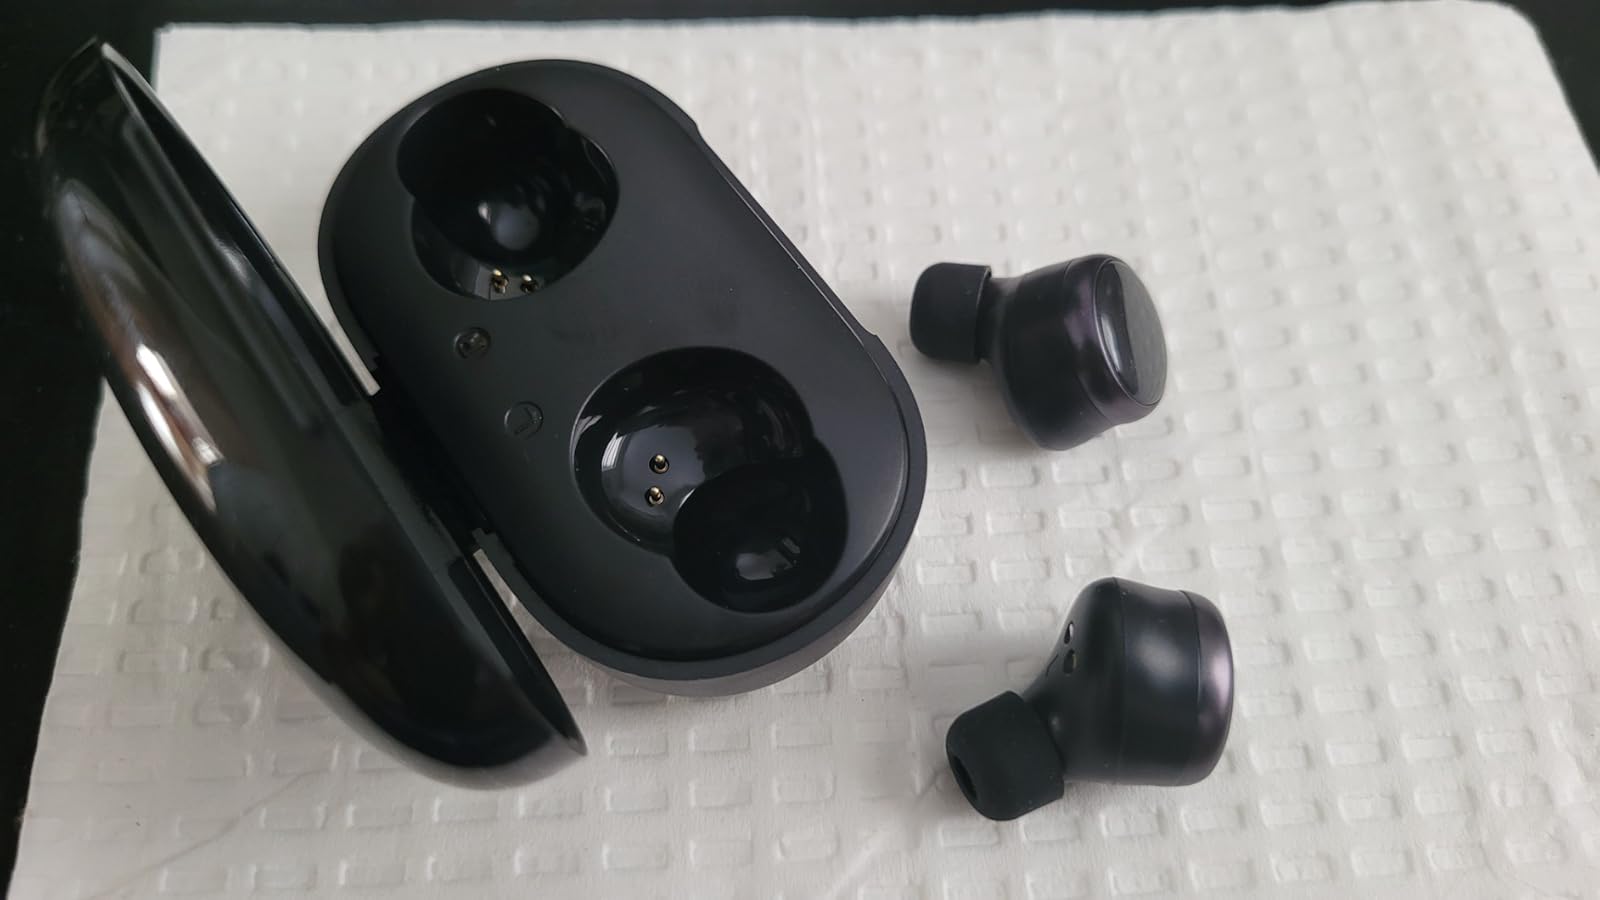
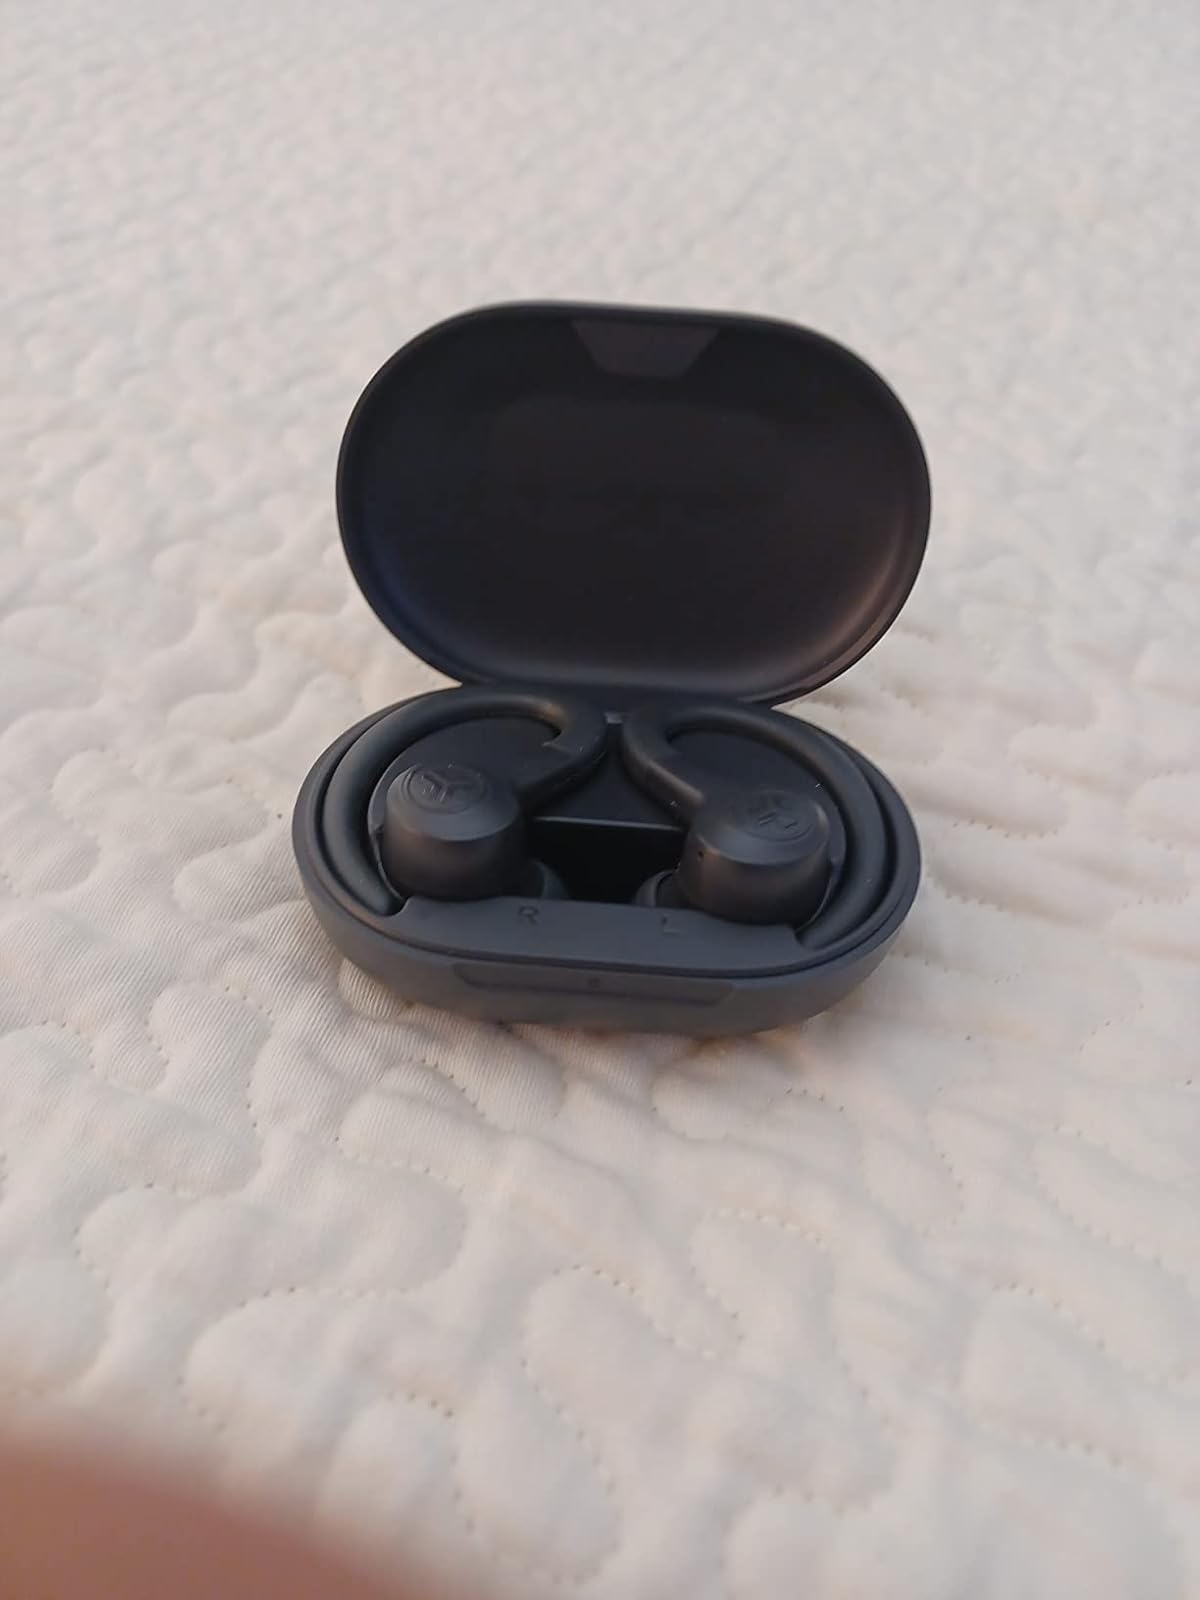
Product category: earbuds
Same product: no